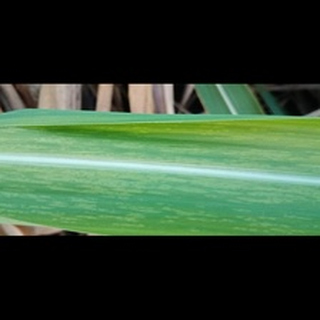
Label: sugarcane_mosaic